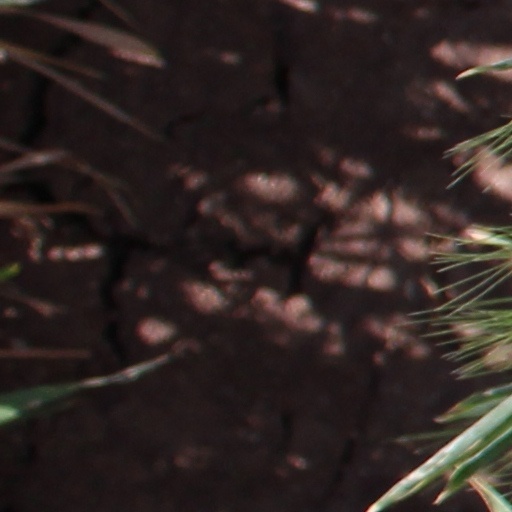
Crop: wheat